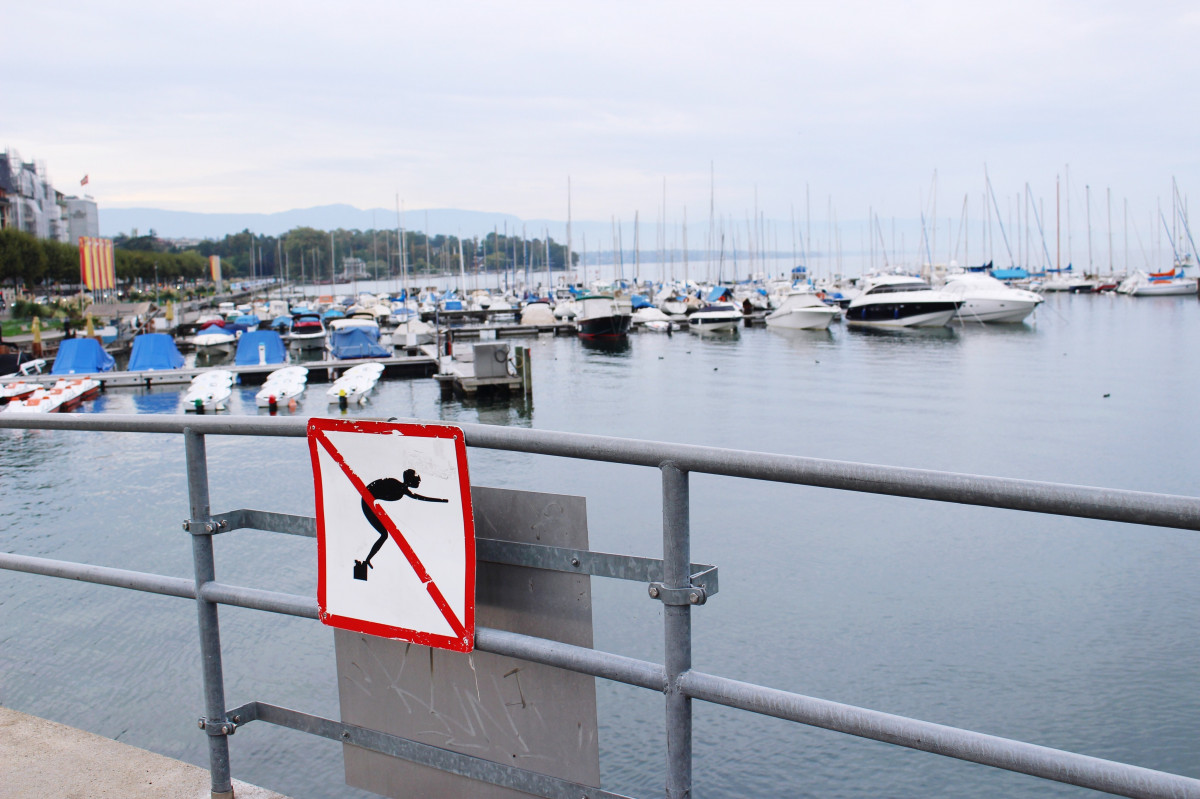
Tags: water, dock, boat, vacation, vehicle, bay, harbor, marina, port, waterway, boating